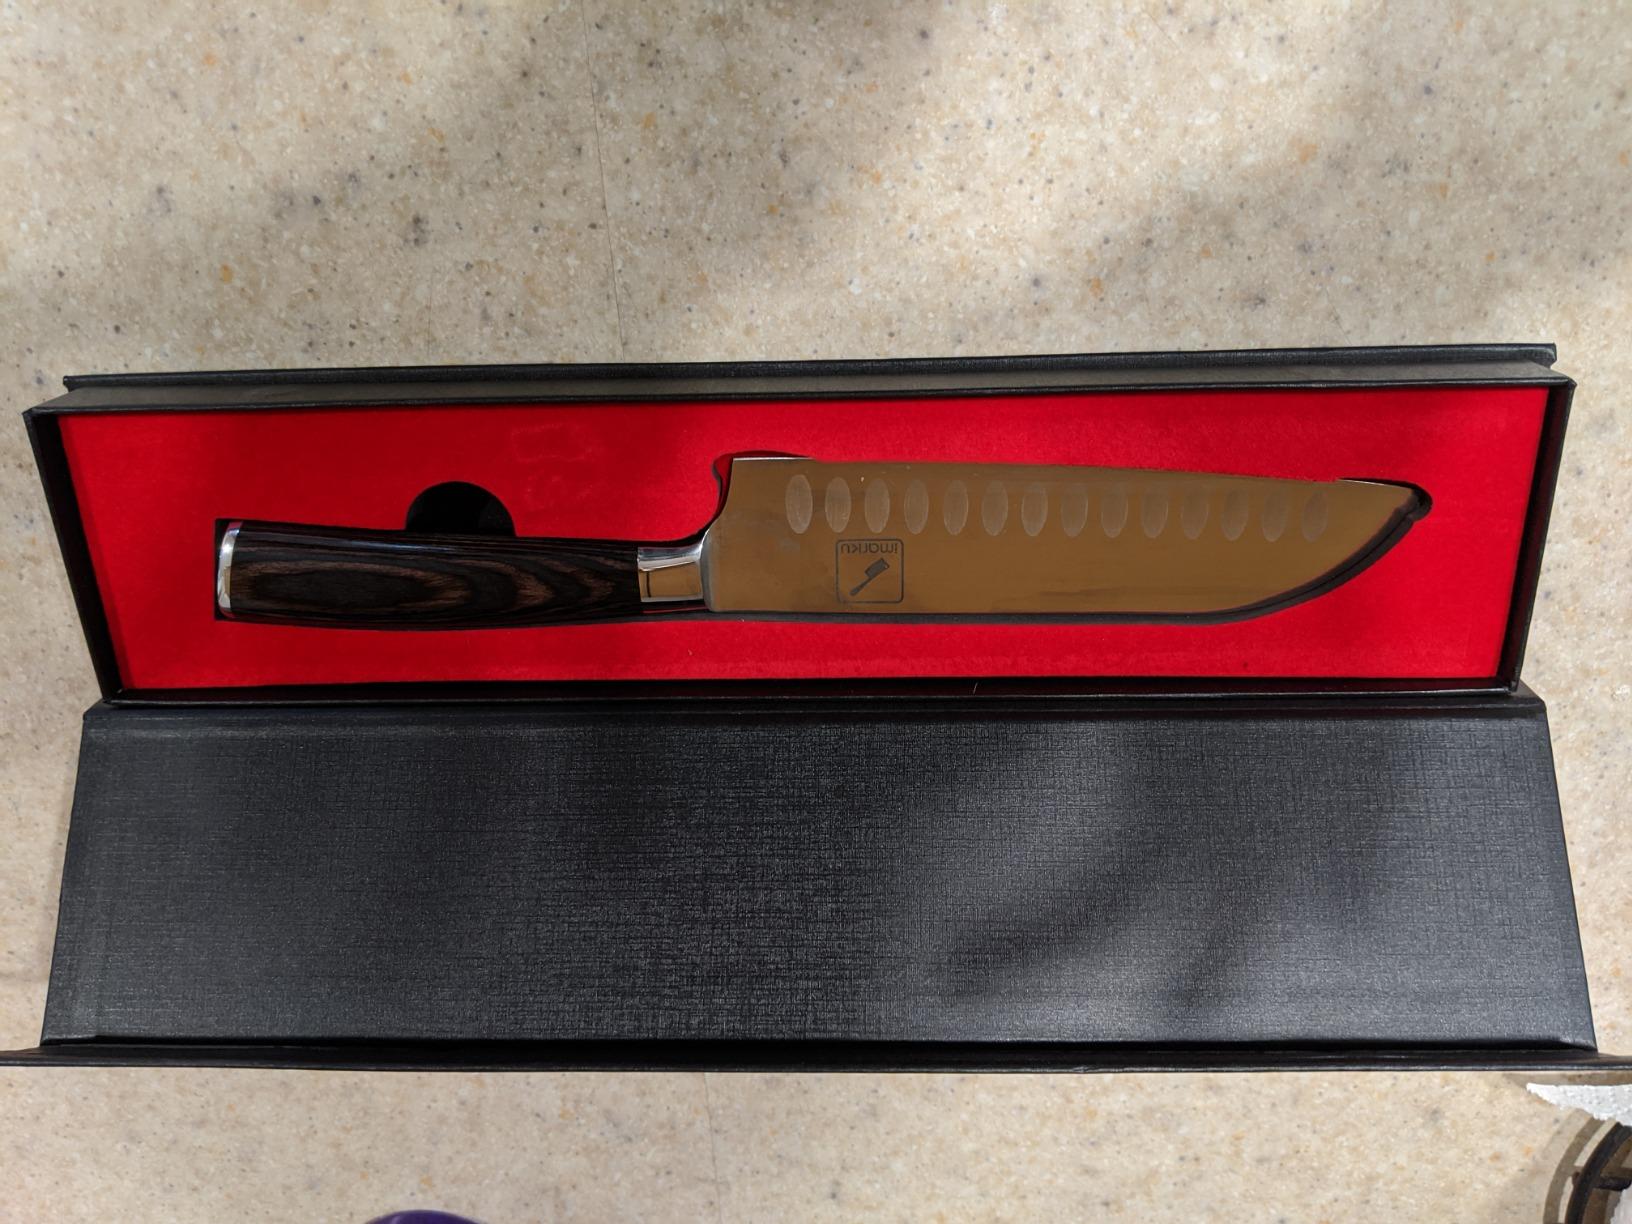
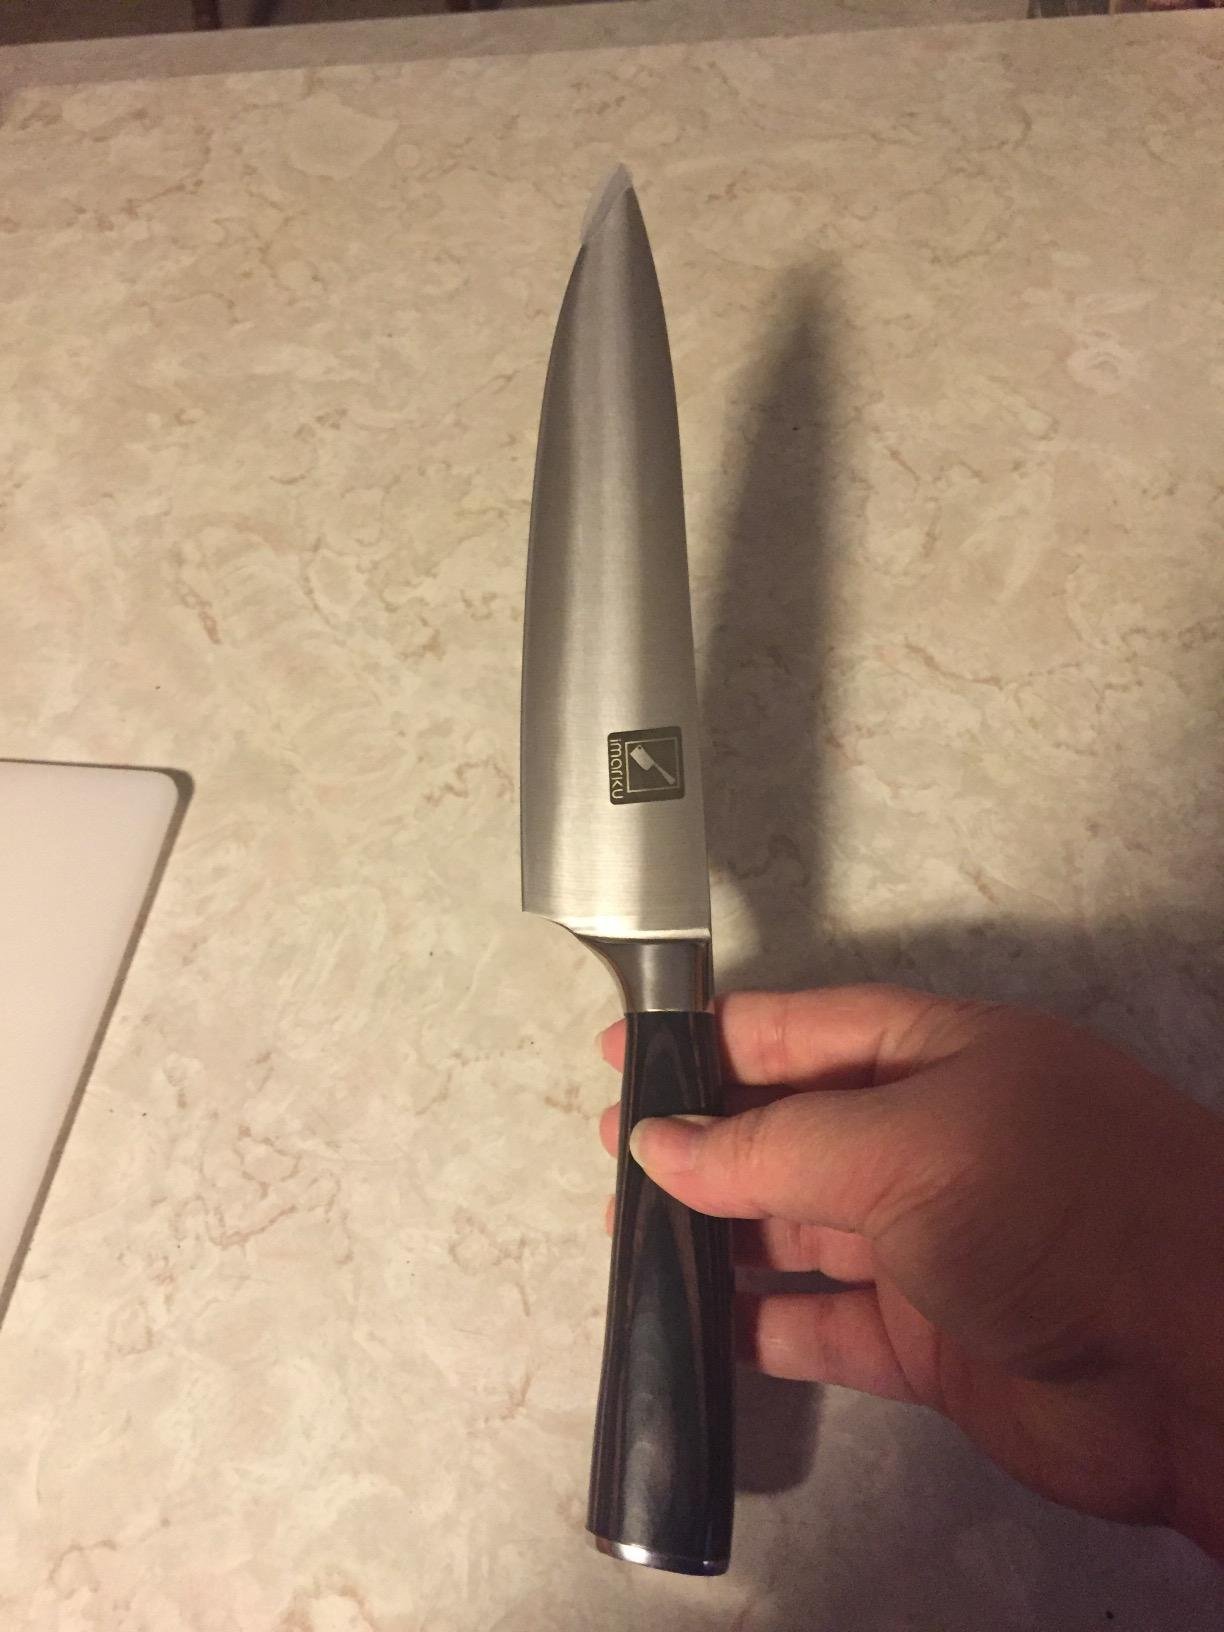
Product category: items_knife
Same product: no